Commander Blood

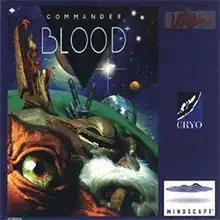
Cover art

Commander Blood is a science fiction adventure game that was developed by Cryo, a French company that also created "Captain Blood" (released in 1988). Designed to run on MS-DOS, "Commander Blood" was released in 1994. "The Big Bug Bang", the sequel to "Commander Blood", was released in 1996, and was available in French only.